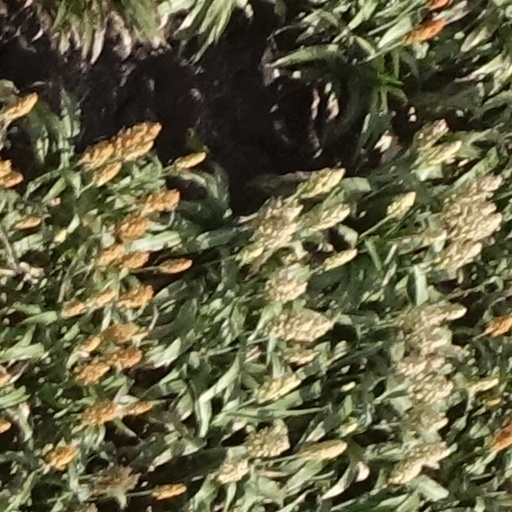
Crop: sorghum